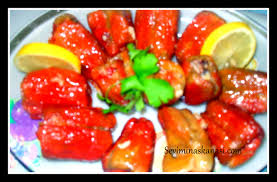
Yemek: biber_dolmasi